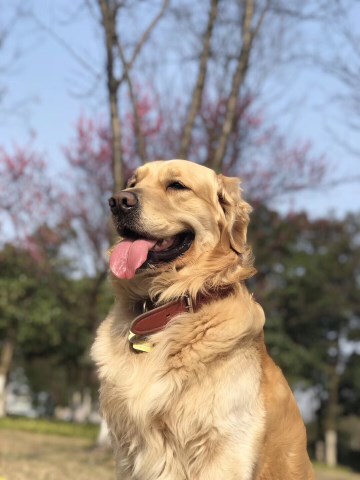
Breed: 5355-n000126-golden_retriever